River Forest Public Library

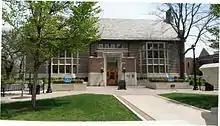
River Forest Public Library exterior

The River Forest Public Library is located at 735 Lathrop Avenue in River Forest, Illinois, a suburban community west of Chicago. It serves a core population of approximately 11,000 residents, and drawing reciprocal patrons from the surrounding area. The library is part of the SWAN (System Wide Automated Network) consortium, which connects libraries in over 80 suburbs of Chicago through a shared catalog and other services.